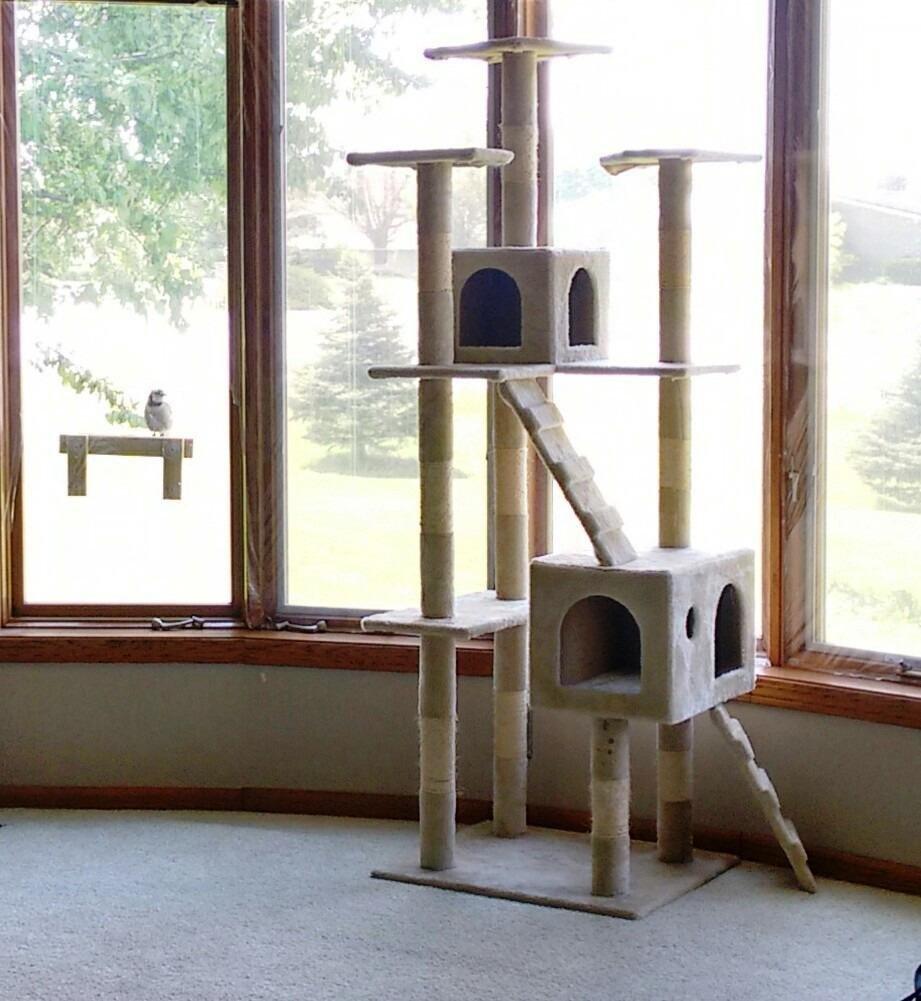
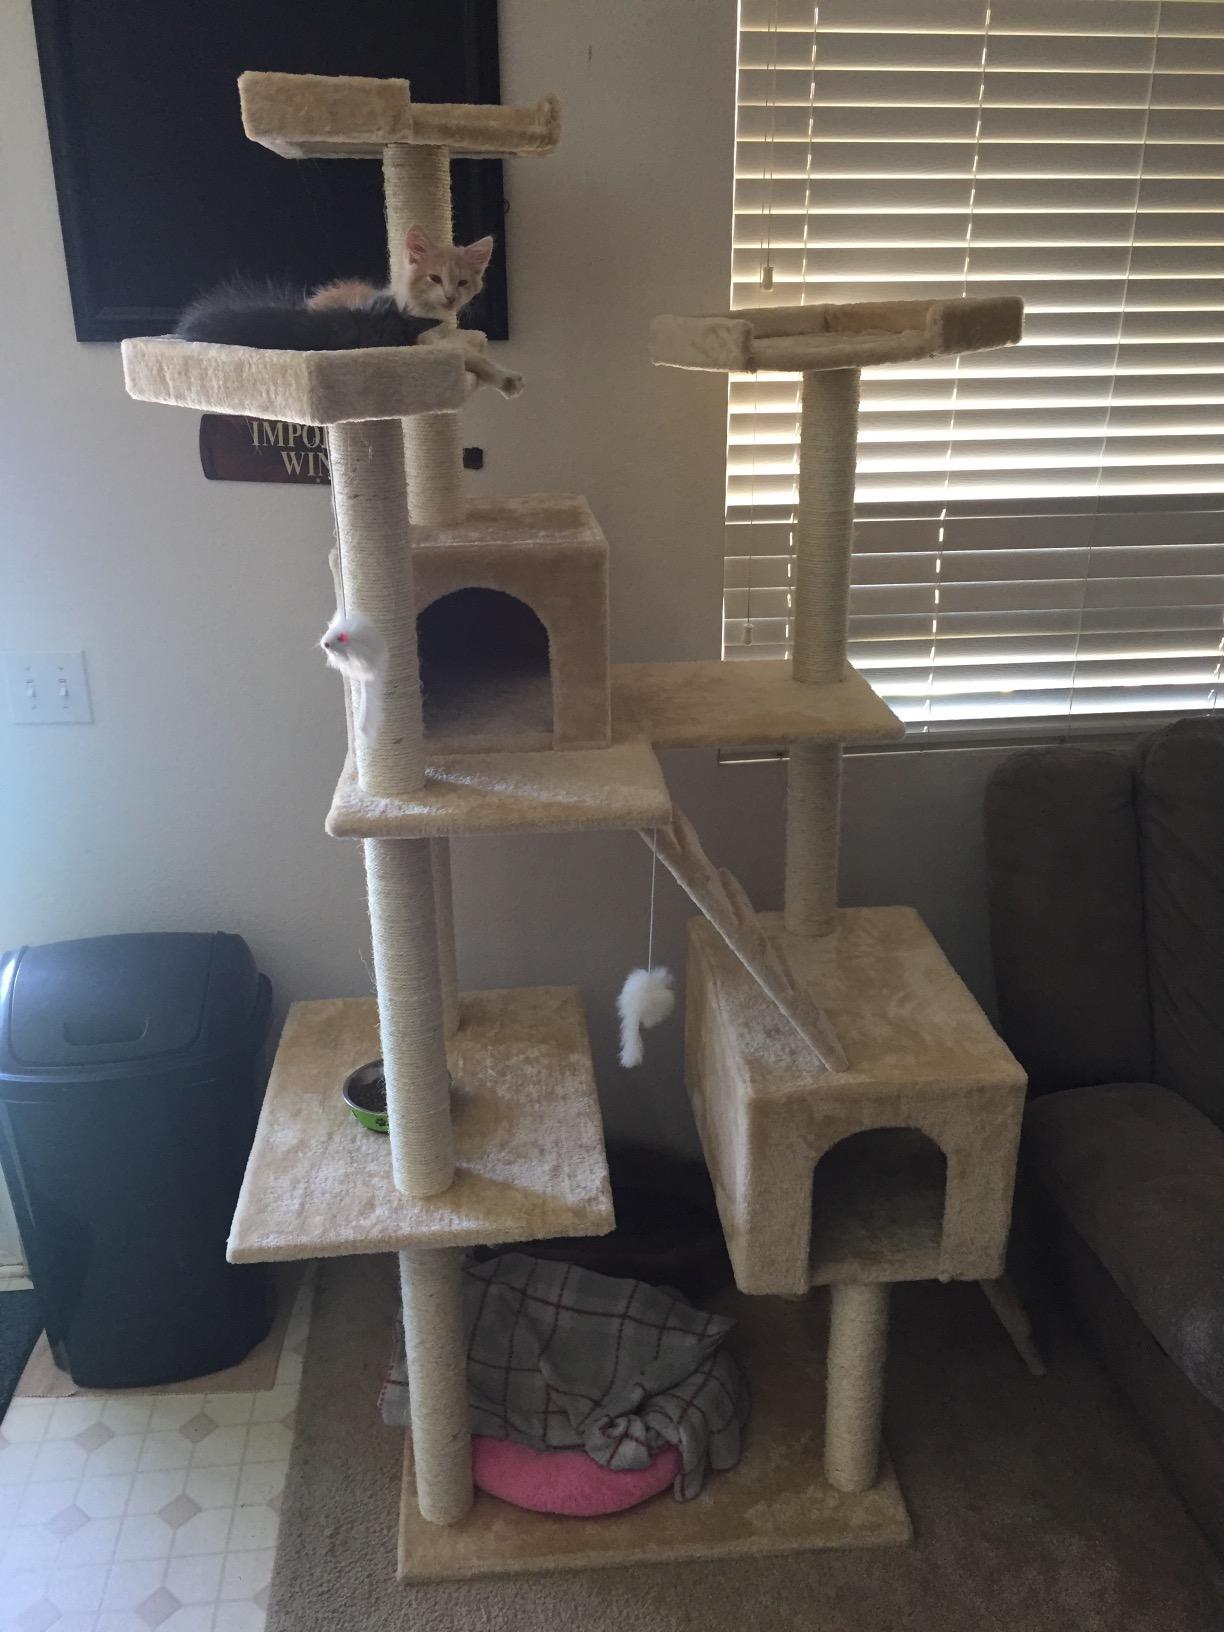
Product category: items_cat tree
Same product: yes